John Anderson (singer)

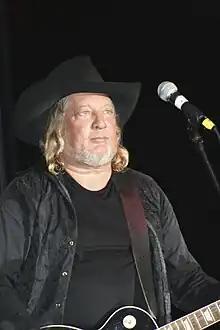
Anderson at the Pike County Fair, 2008

John David Anderson (born December 13, 1954) is an American country singer with a successful career that has lasted more than 40 years. Starting in 1977 with the release of his first single, "I've Got a Feelin' (Somebody's Been Stealin')", Anderson has charted more than 40 singles on the "Billboard" country music charts, including five number ones: "Wild and Blue", "Swingin'", "Black Sheep", "Straight Tequila Night", and "Money in the Bank". He has also recorded 22 studio albums on several labels. His latest album, "Years", was released on April 10, 2020, on the Easy Eye Sound label and was produced by Nashville veteran producer David Ferguson and Dan Auerbach of The Black Keys.